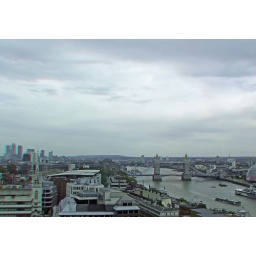
Out and about in london in anaglyph 3D stereo red cyan glasses to view